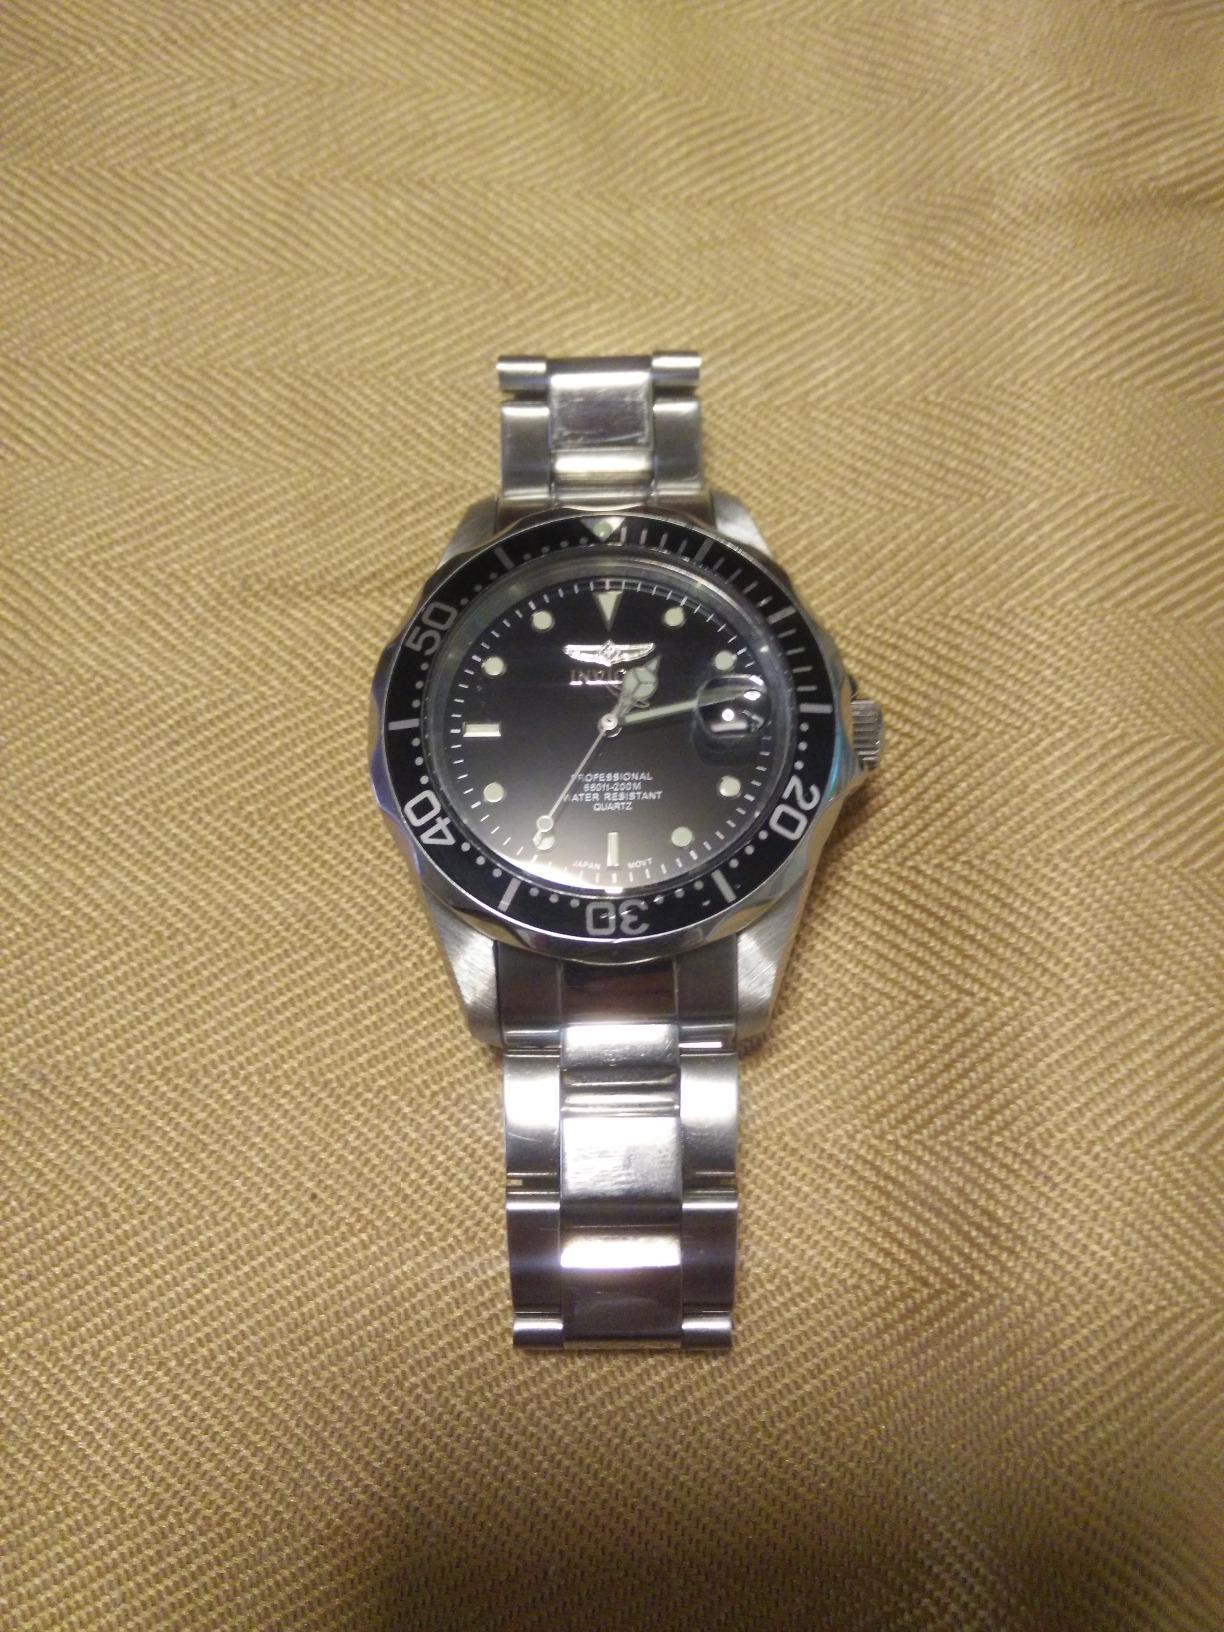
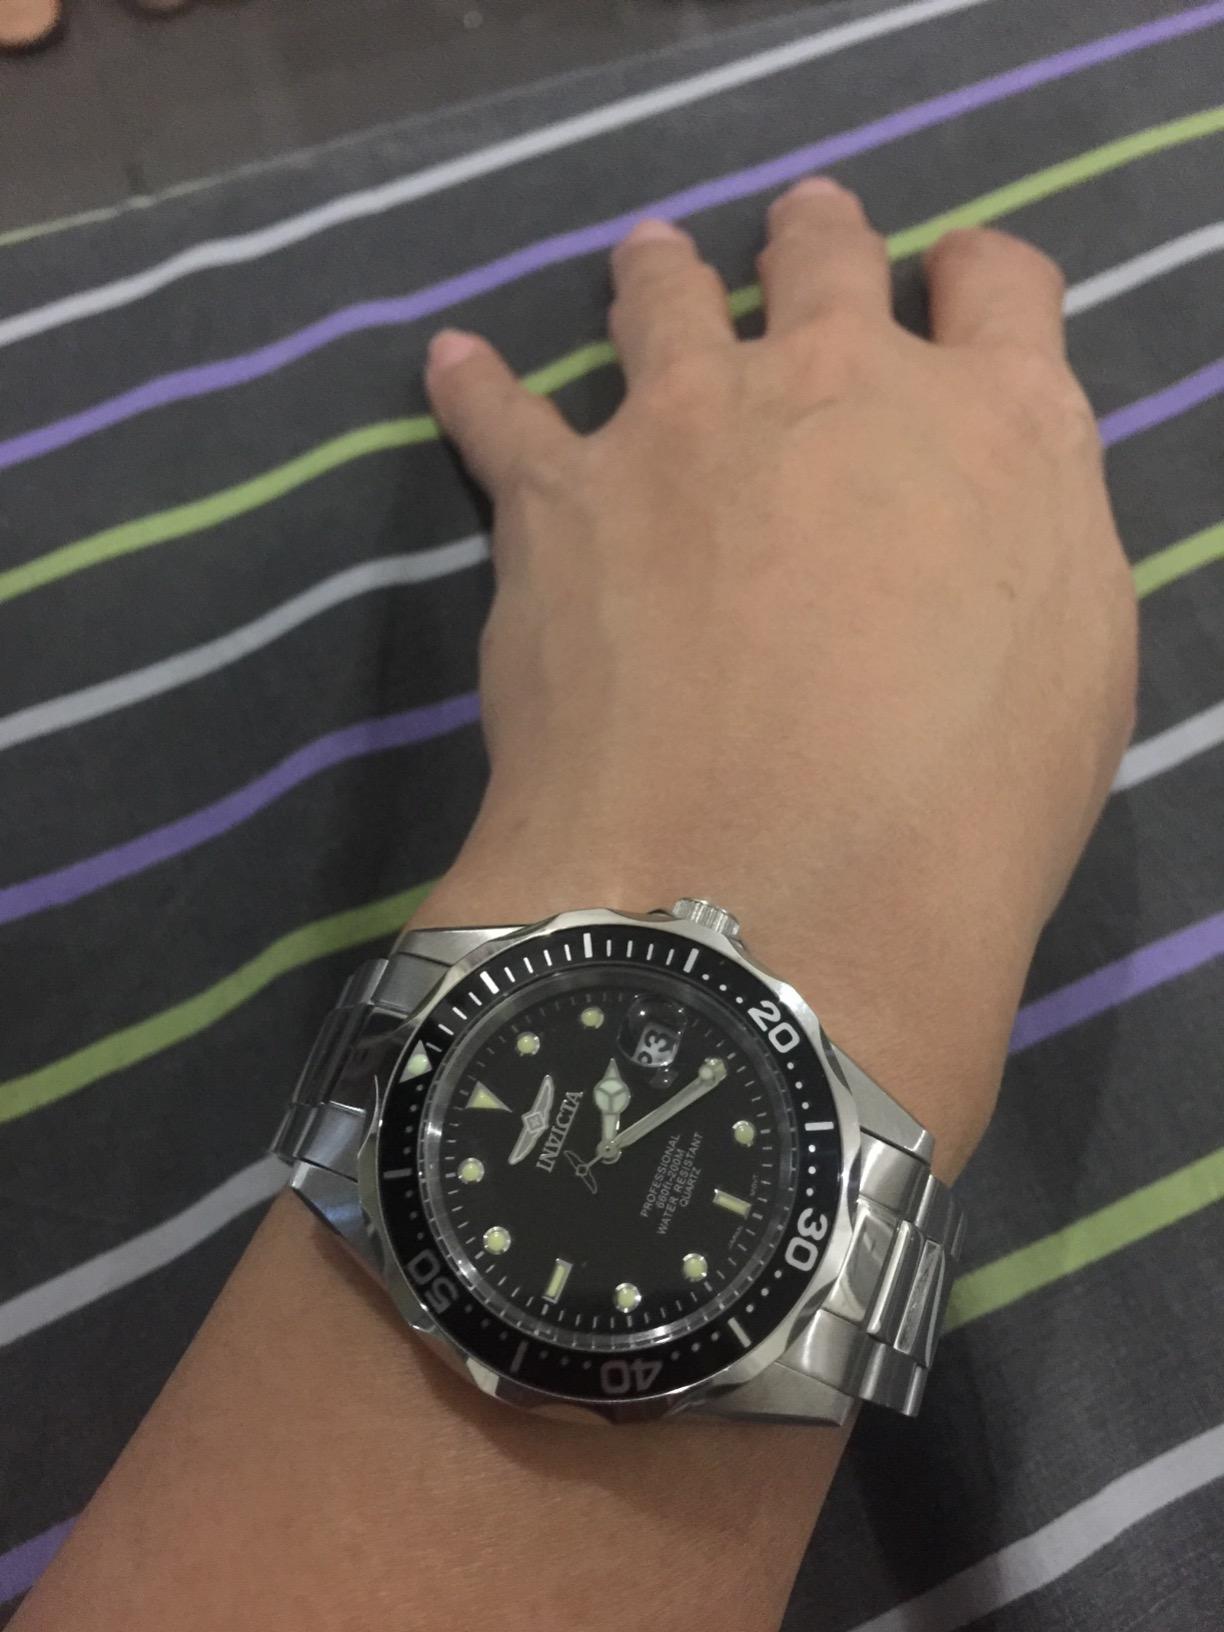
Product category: accessories_watch
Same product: yes